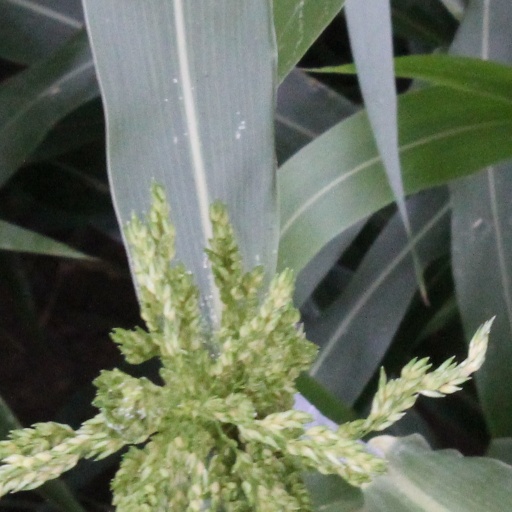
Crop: sorghum